No Ground Beneath the Feet

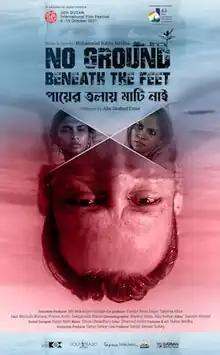
Theatrical release poster

No Ground Beneath the Feet is a 2021 Bangladeshi drama film directed by Mohammad Rabby Mridha (in his feature directorial debut) with a screenplay by Mohammad Rabby Mridha and Nahar Mridha from a story by Fazla Rabby. The film is produced by Bangladeshi filmmaker Abu Shahed Emon Starring Mostafa Monwar, the film depicts the life of Saiful, an impoverished ambulance driver in Dhaka. The film premiered at the 26th Busan International Film Festival in 'out of competition section' on 7 October 2021, and competed for Golden Peacock Award at the 52nd International Film Festival of India in November 2021.